NASCAR operations of Chip Ganassi Racing

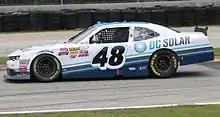
Brennan Poole at Road America in 2016.

For 2007, Ganassi announced that Montoya and Kevin Hamlin would split the driving duties. Montoya drove seventeen races the next season, and won his first race at Autódromo Hermanos Rodríguez and had three top-tens. Hamlin made seven starts, including two consecutive Top 10's at Gateway and IRP. After Michael Valiante drove at Circuit Gilles Villeneuve and David Stremme at Bristol, it was announced the 42 team would shut down effective immediately, but that decision and was rescinded and A. J. Allmendinger was named driver for the next five races, though he failed to finish higher than 14th. Dario Franchitti finished out the year with Target sponsorship, qualifying in the Top 10 twice.